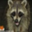
Label: raccoon